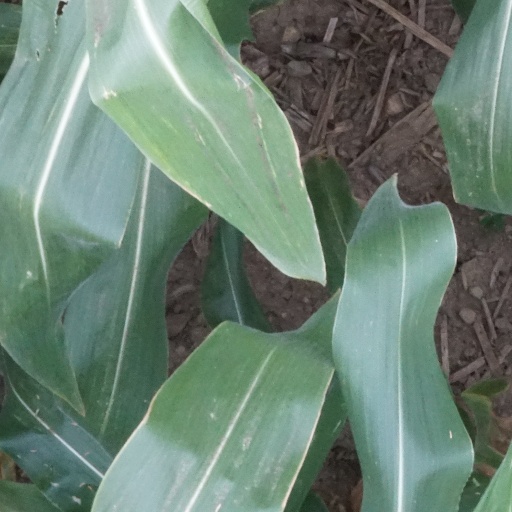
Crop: maize; corn